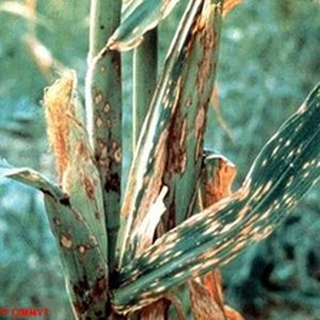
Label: corn_northern_leaf_blight